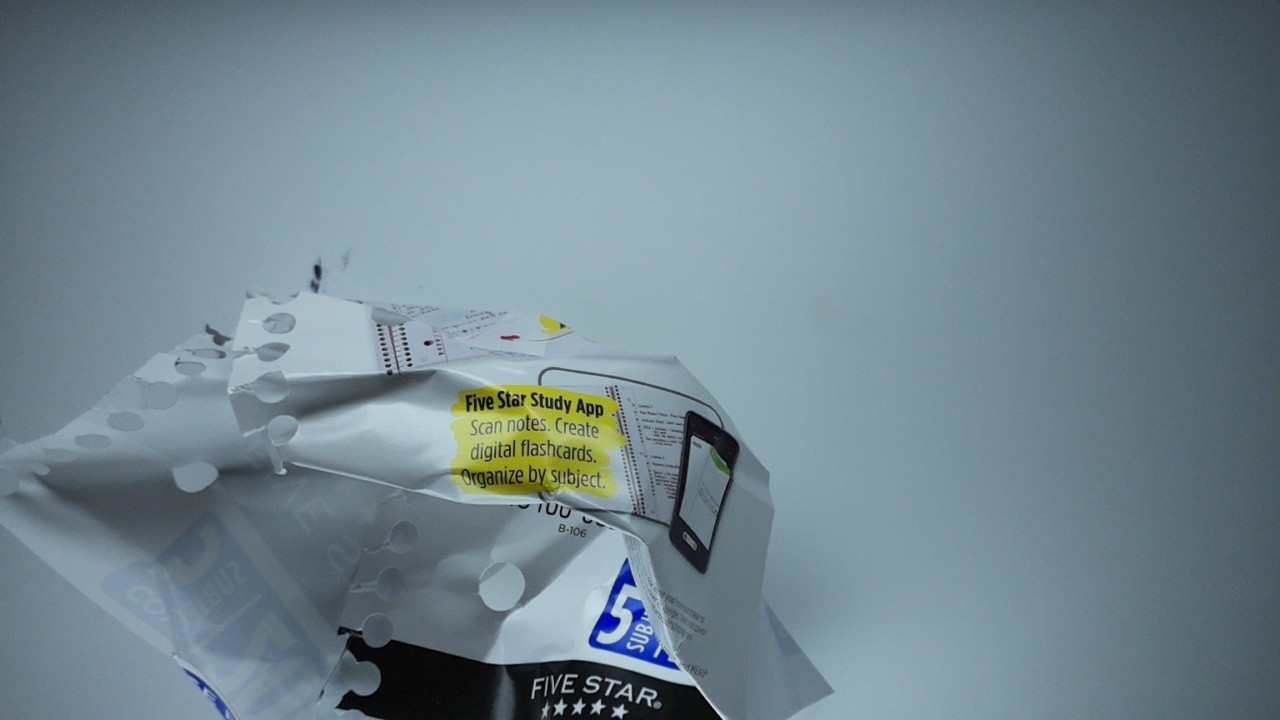
Label: recycle